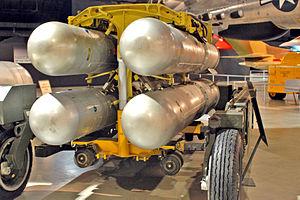
Le Projet E est un projet commun des États-Unis et du Royaume-Uni pendant la guerre froide, visant à fournir des armes nucléaires à la Royal Air Force jusqu'à ce que suffisamment d'armes nucléaires britanniques soient disponibles. Ce projet a par la suite été élargi pour offrir des arrangements similaires à la British Army of the Rhine.